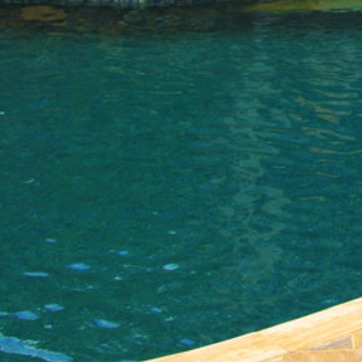
Material: water